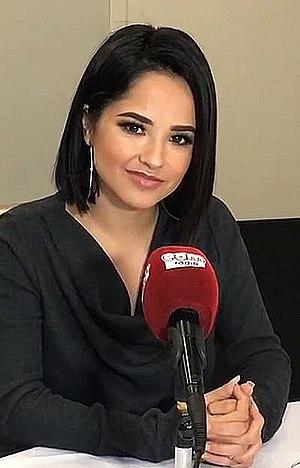
Becky G, de son vrai nom Rebbeca Marie Gomez, née le 2 mars 1997 à Inglewood, en Californie, est une chanteuse, rappeuse, danseuse, auteur-compositrice-interprète et actrice américaine d’origine mexicaine.